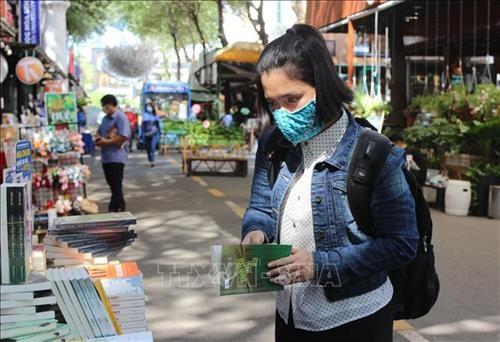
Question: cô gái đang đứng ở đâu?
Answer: cô gái đang đứng trước một quầy sách